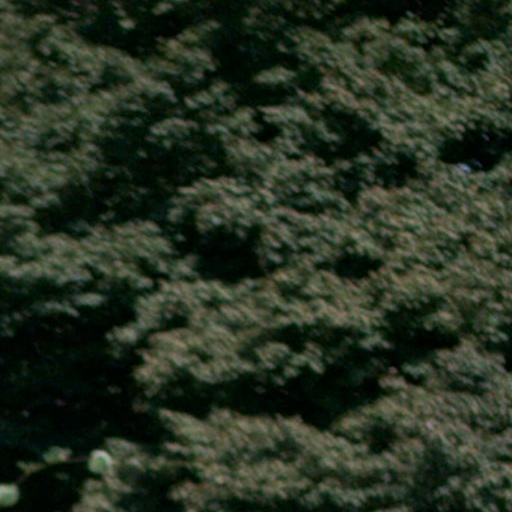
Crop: cassava